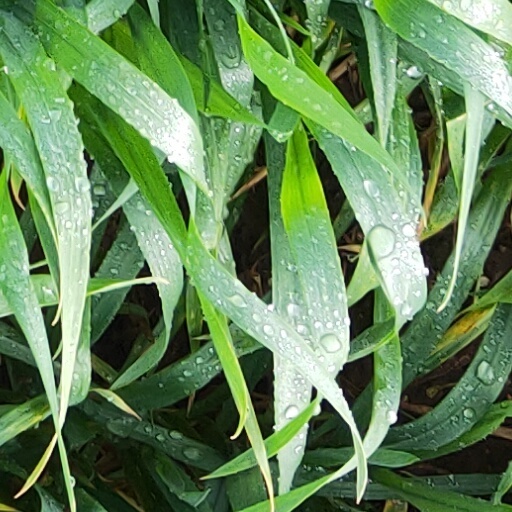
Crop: wheat